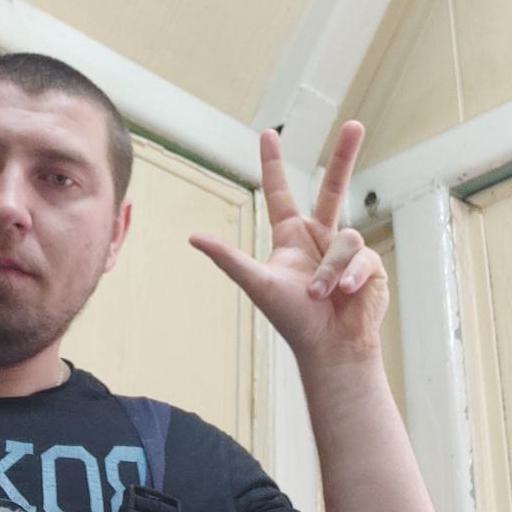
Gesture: three2